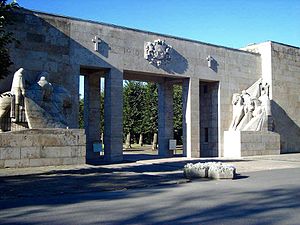
Brødrekirkegården (Riga)
Indgangen til kirkegården
Brødrekirkegården er en militær kirkegård og et nationalt monument i Riga-forstaden Mežaparks i Letland. Kirkegården er et mindesmærke og en begravelsesplads for tusinde af lettiske soldater, som blev dræbt i årene 1915 og 1920 under både 1. verdenskrig og den lettiske krig for uafhængighed.